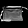
Label: Bag